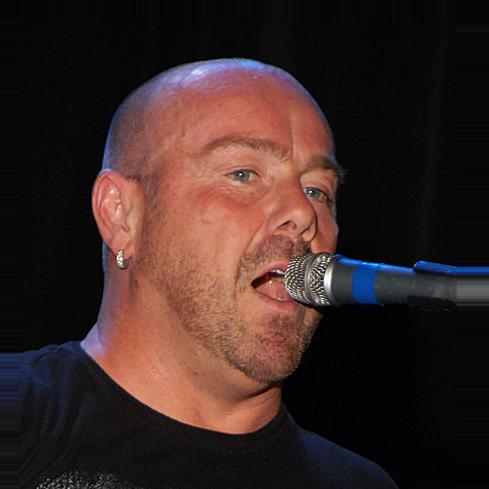
Age: 42